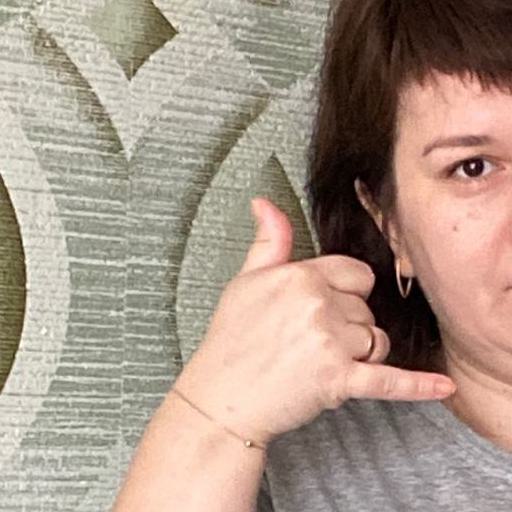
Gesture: call